Motovun

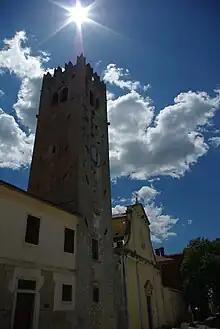
The old church in Motovun

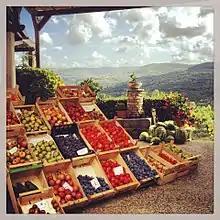
Street fruit and vegetable vendor in Motovun

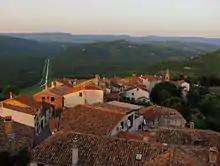
View from Motovun walls

The late-Renaissance church of St. Stephen (Sveti Stjepan) was built at the beginning of the 17th century from sketches probably designed by the well-known Renaissance architect Andrea Palladio (1508–1580). The church contains several works of art: the marble statues of St. Stephen and St. Laurence by Francesco Bonazzo and the 17th-century painting of the Last Supper over the altar by an unknown Venetian artist. The water cisterns in the square in front of the church date from the 14th and 15th centuries.